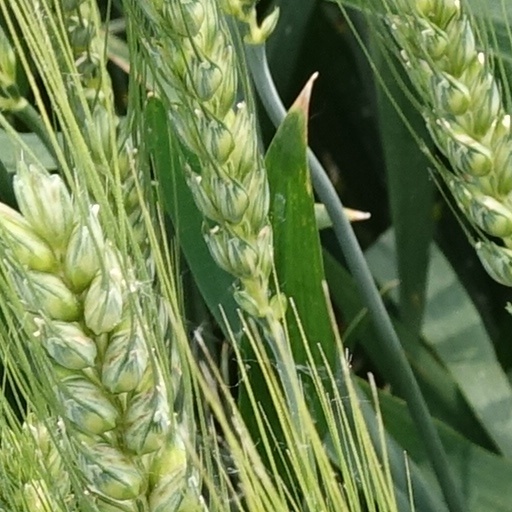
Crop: wheat